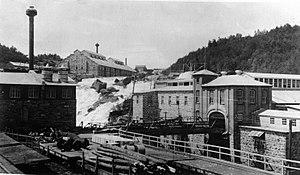
Photographie, La Pulperie de Chicoutimi, QC, copie réalisée en 1901-1911, Anonyme, 1900-1912, Plaque sèche à la gélatine, 20 x 25 cm
La Pulperie de Chicoutimi est un vaste complexe d’animation culturelle et touristique destiné à la préservation et la mise en valeur du patrimoine du Saguenay–Lac-Saint-Jean. Situés aux abords de la rivière Chicoutimi, les bâtiments qui composent cet ensemble touristique appartenaient autrefois à la Compagnie de Pulpe de Chicoutimi, qui transformait mécaniquement le bois en pâte à papier pour répondre à la demande des marchés européens du début du XXᵉ siècle. L'usine termine ses opérations en 1930. Le site est fortement endommagé par le Déluge du Saguenay en 1996. Le Musée du Saguenay s'y installe en 2002 ; ce musée détient la majeure partie des œuvres d'Arthur Villeneuve, dont la Maison Arthur-Villeneuve. Le site a été désigné lieu historique national du Canada en 1984 et classé Site historique l'année suivante.